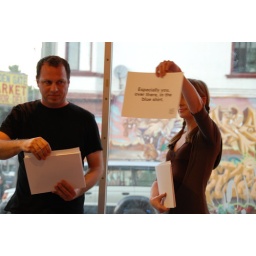
Especially you over there in the blue shirt